Osvalds Zebris

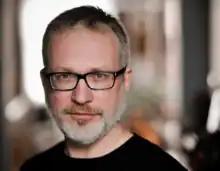
Osvalds Zebris

Osvalds Zebris (born 21 February 1975) is a Latvian writer and journalist. He studied economics at university, before commencing a career in public relations and communications.